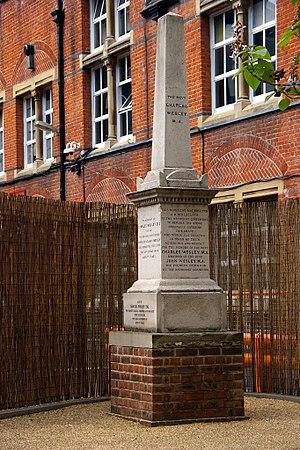
Charles Wesley était un chef de file du mouvement méthodiste. Charles Wesley est surtout connu pour avoir écrit environ 6 500 hymnes.